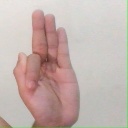
अक्षर: फ